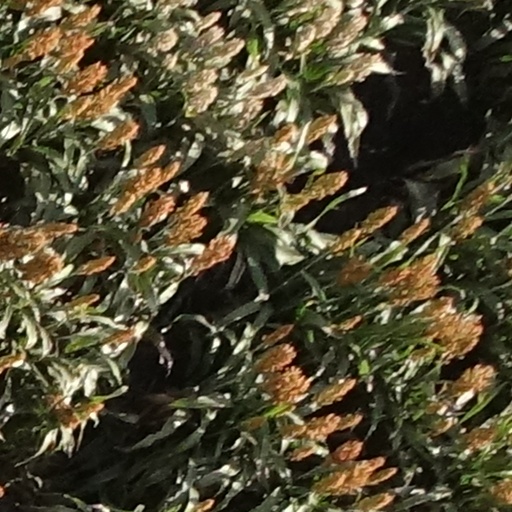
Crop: sorghum